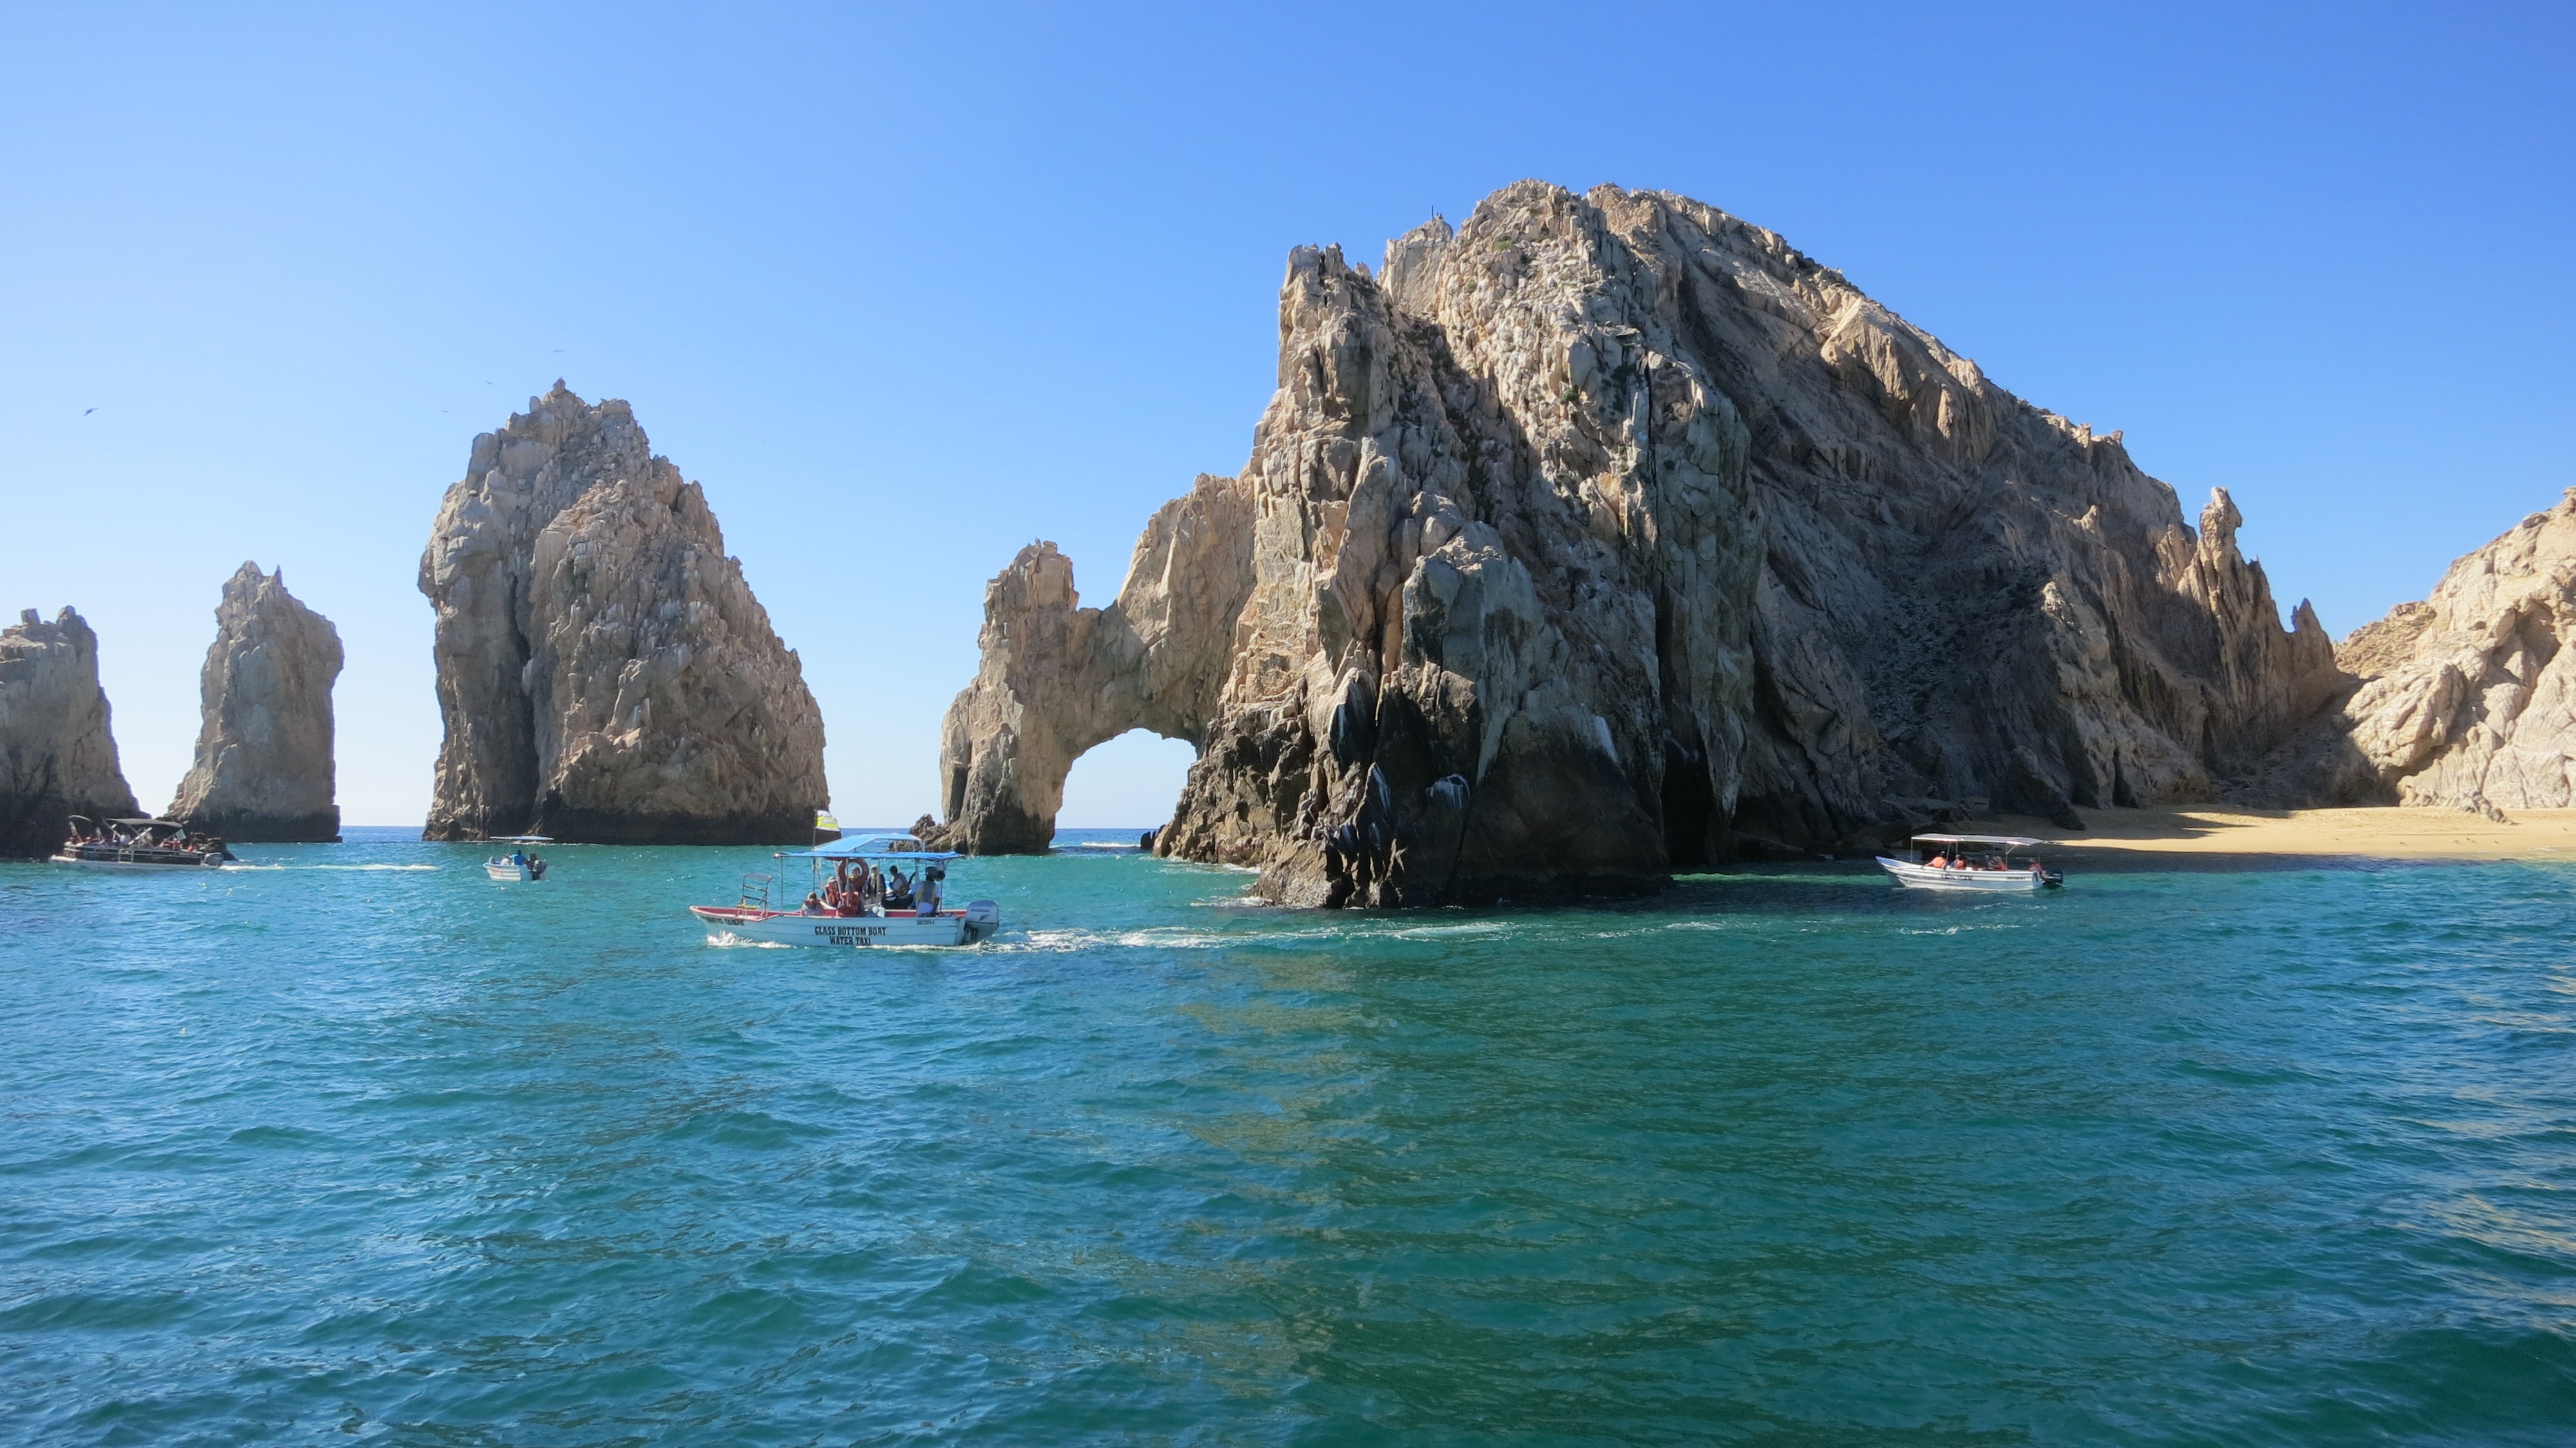
sea, coast, water, ocean, boat, formation, cliff, arch, cove, vehicle, lagoon, bay, island, terrain, boating, mexico, baja, famous, pacific, cape, cabo, islet, landform, el archo, geographical feature